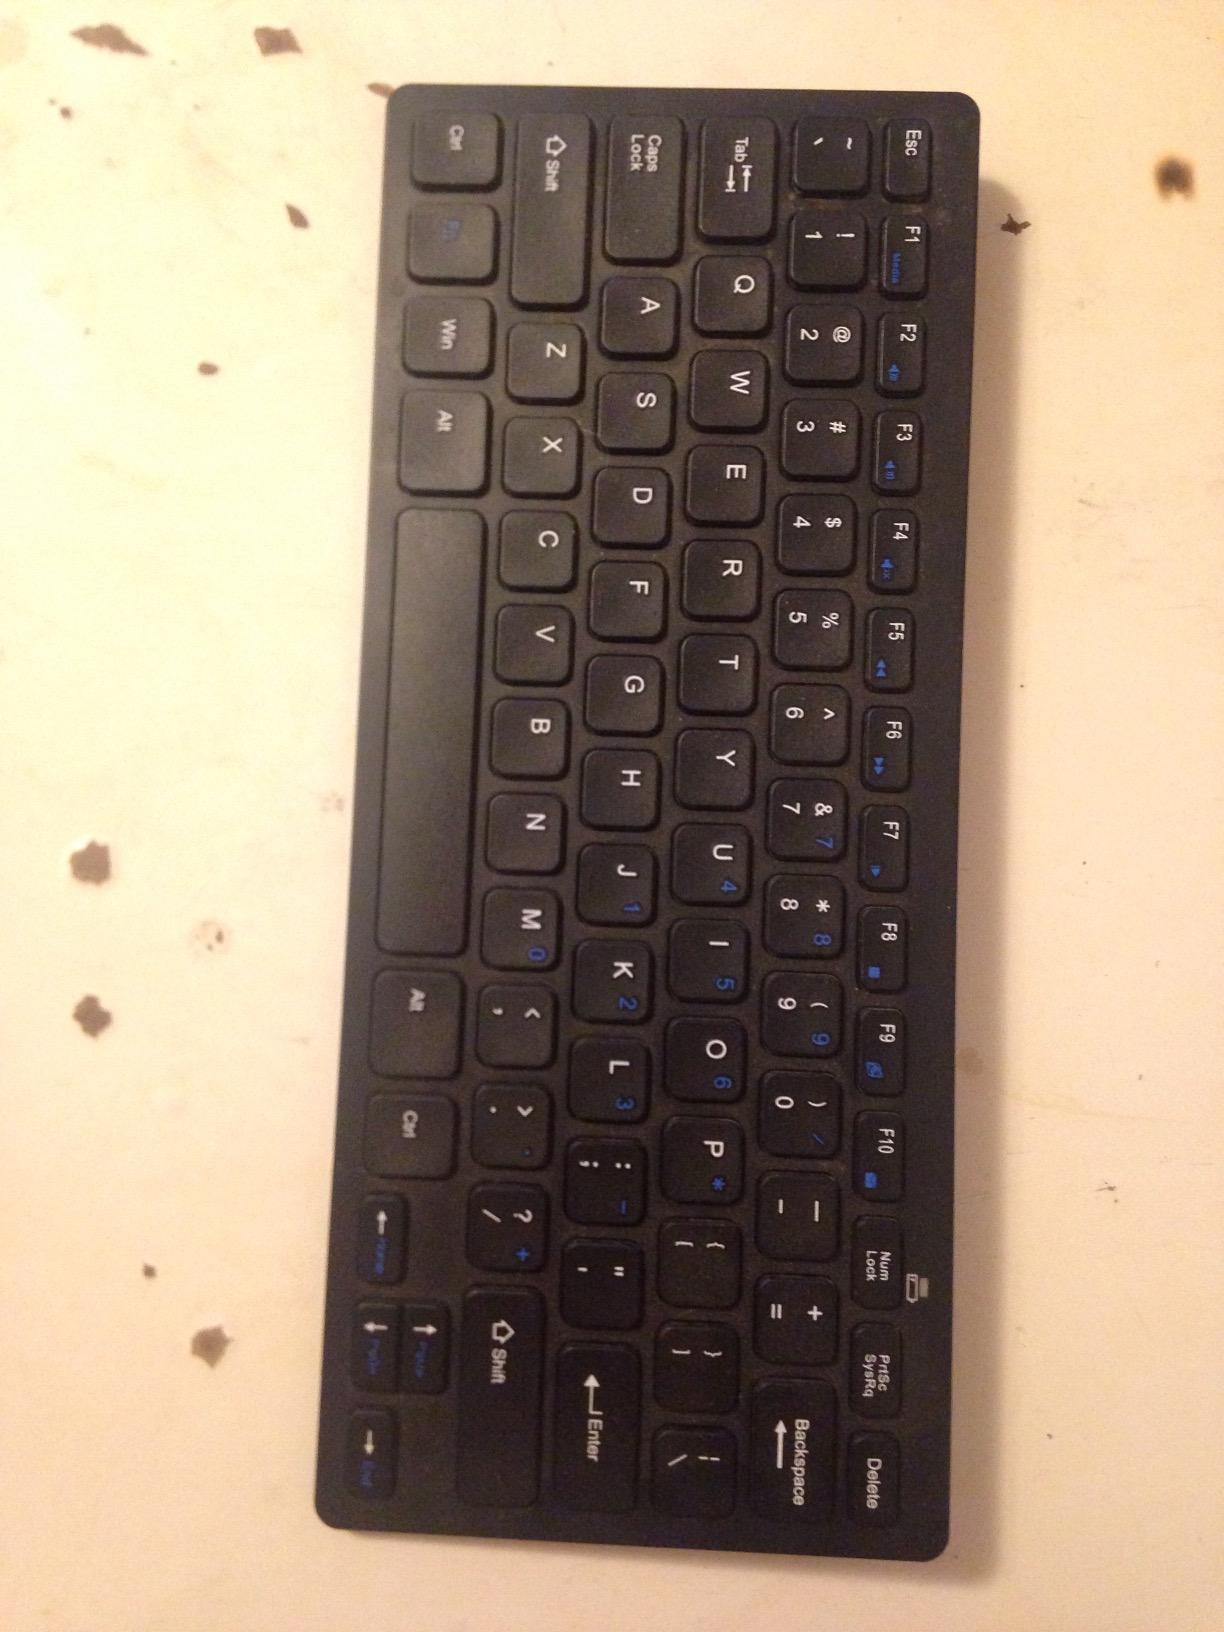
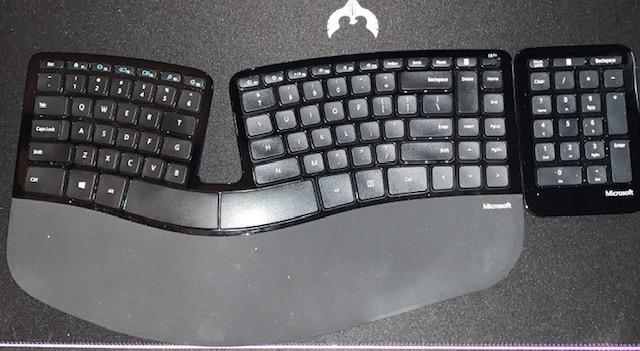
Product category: keyboard
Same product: no